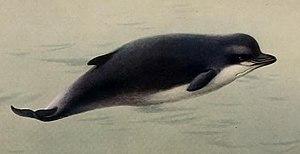
Cette liste commentée recense la mammalofaune en France métropolitaine. Elle répertorie les espèces de mammifères français actuels et celles qui ont été récemment classifiées comme éteintes. Comme ici n'est référencé que la France métropolitaine, cette liste ne comptabilise pas les animaux présents dans les territoires de la France d'outre-mer, qui sont des régions disséminées un peu partout dans le monde.
Cette liste commentée recense la mammalofaune en Allemagne. Elle répertorie les espèces de mammifères allemands actuels et celles qui ont été récemment classifiées comme éteintes. Cette liste comporte 138 espèces réparties en onze ordres et 37 familles, dont deux sont « en danger critique », trois sont « en danger », cinq sont « vulnérables », douze sont « quasi menacées » et sept ont des « données insuffisantes » pour être classées.
Cette liste commentée recense la mammalofaune en Belgique. Elle répertorie les espèces de mammifères belges actuels et celles qui ont été récemment classifiées comme éteintes. Cette liste comporte 117 espèces réparties en dix ordres et 34 familles, dont une est « en danger critique d'extinction », quatre sont « en danger », quatre autres sont « vulnérables », neuf sont « quasi menacées » et six ont des « données insuffisantes » pour être classées.